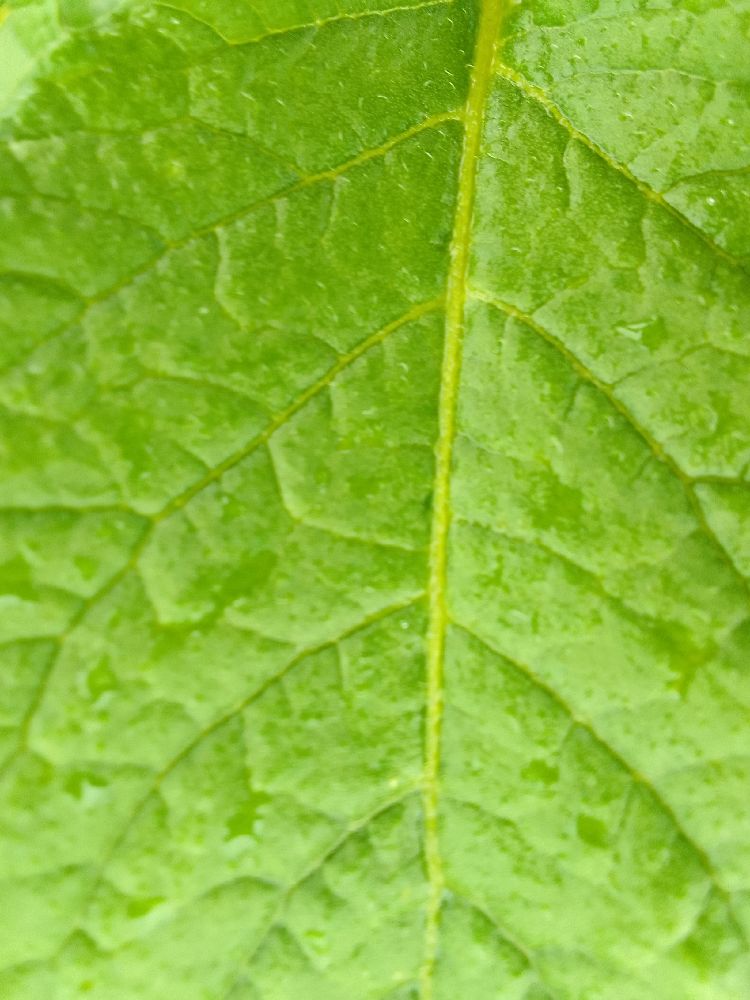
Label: Healthy